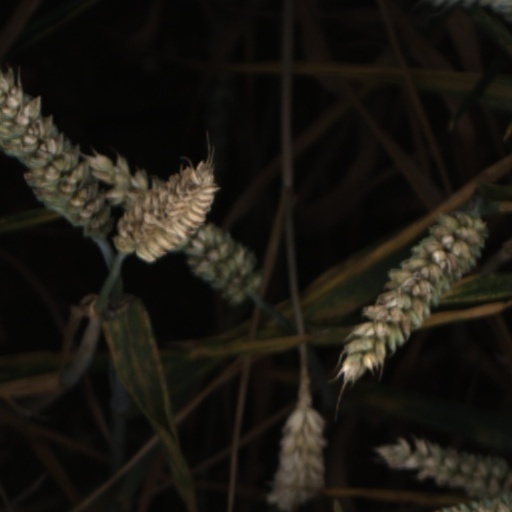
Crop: wheat